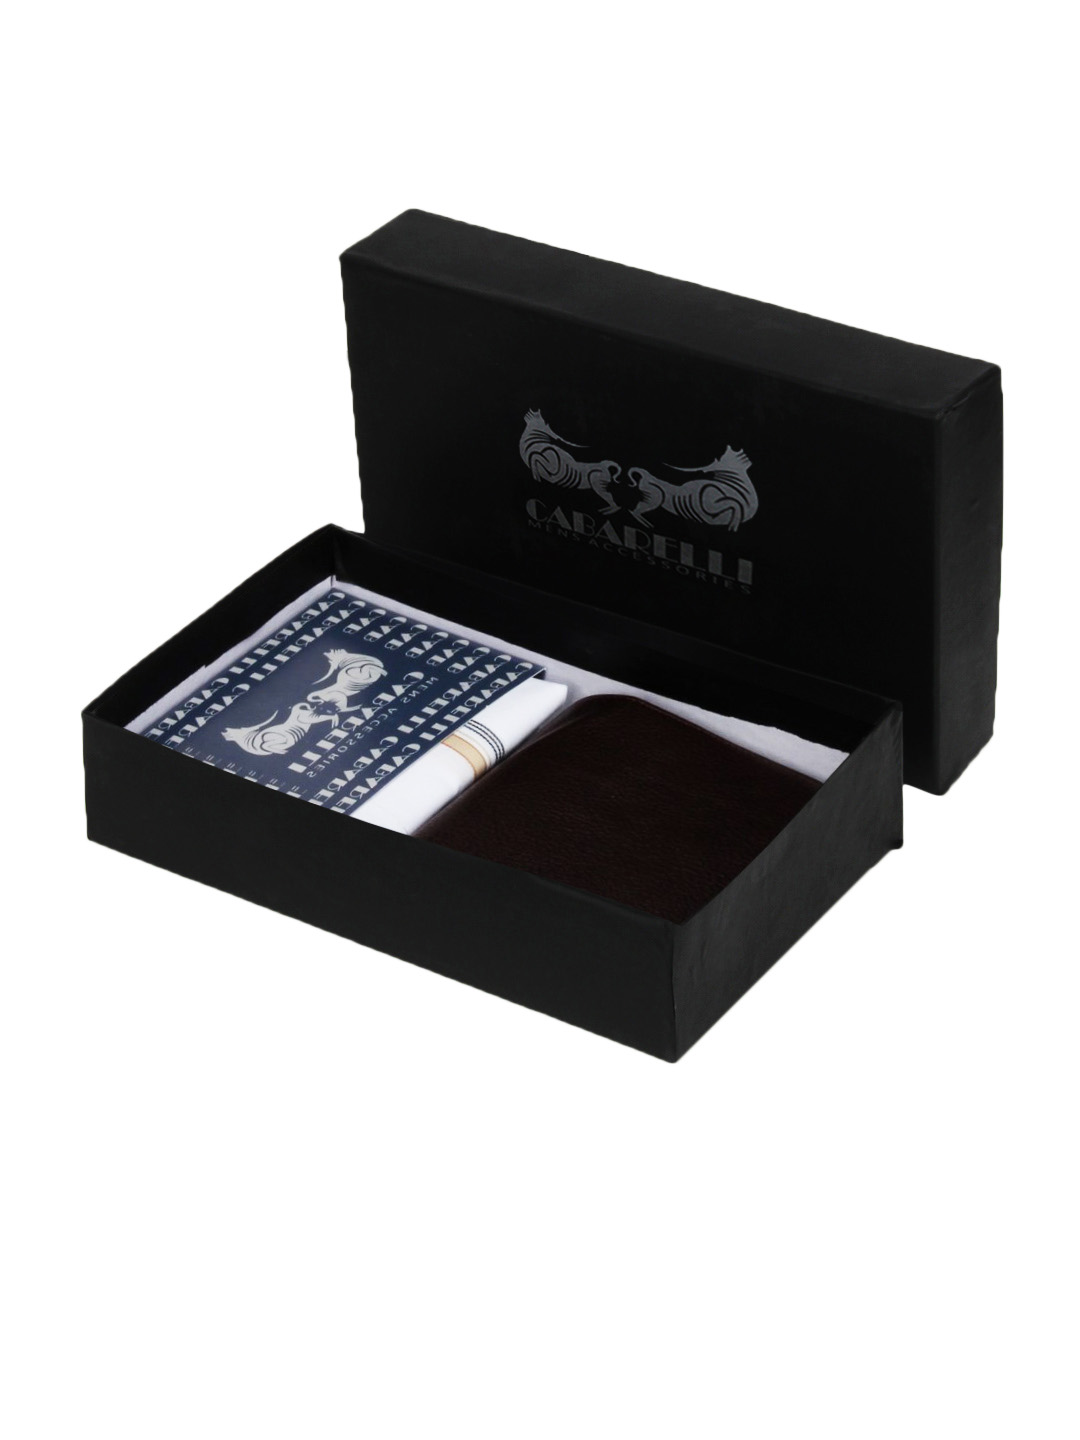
Cabarelli Men Accessory Gift Set
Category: Accessories / Accessories / Accessory Gift Set
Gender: Men
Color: Brown
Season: Summer 2012
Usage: Casual